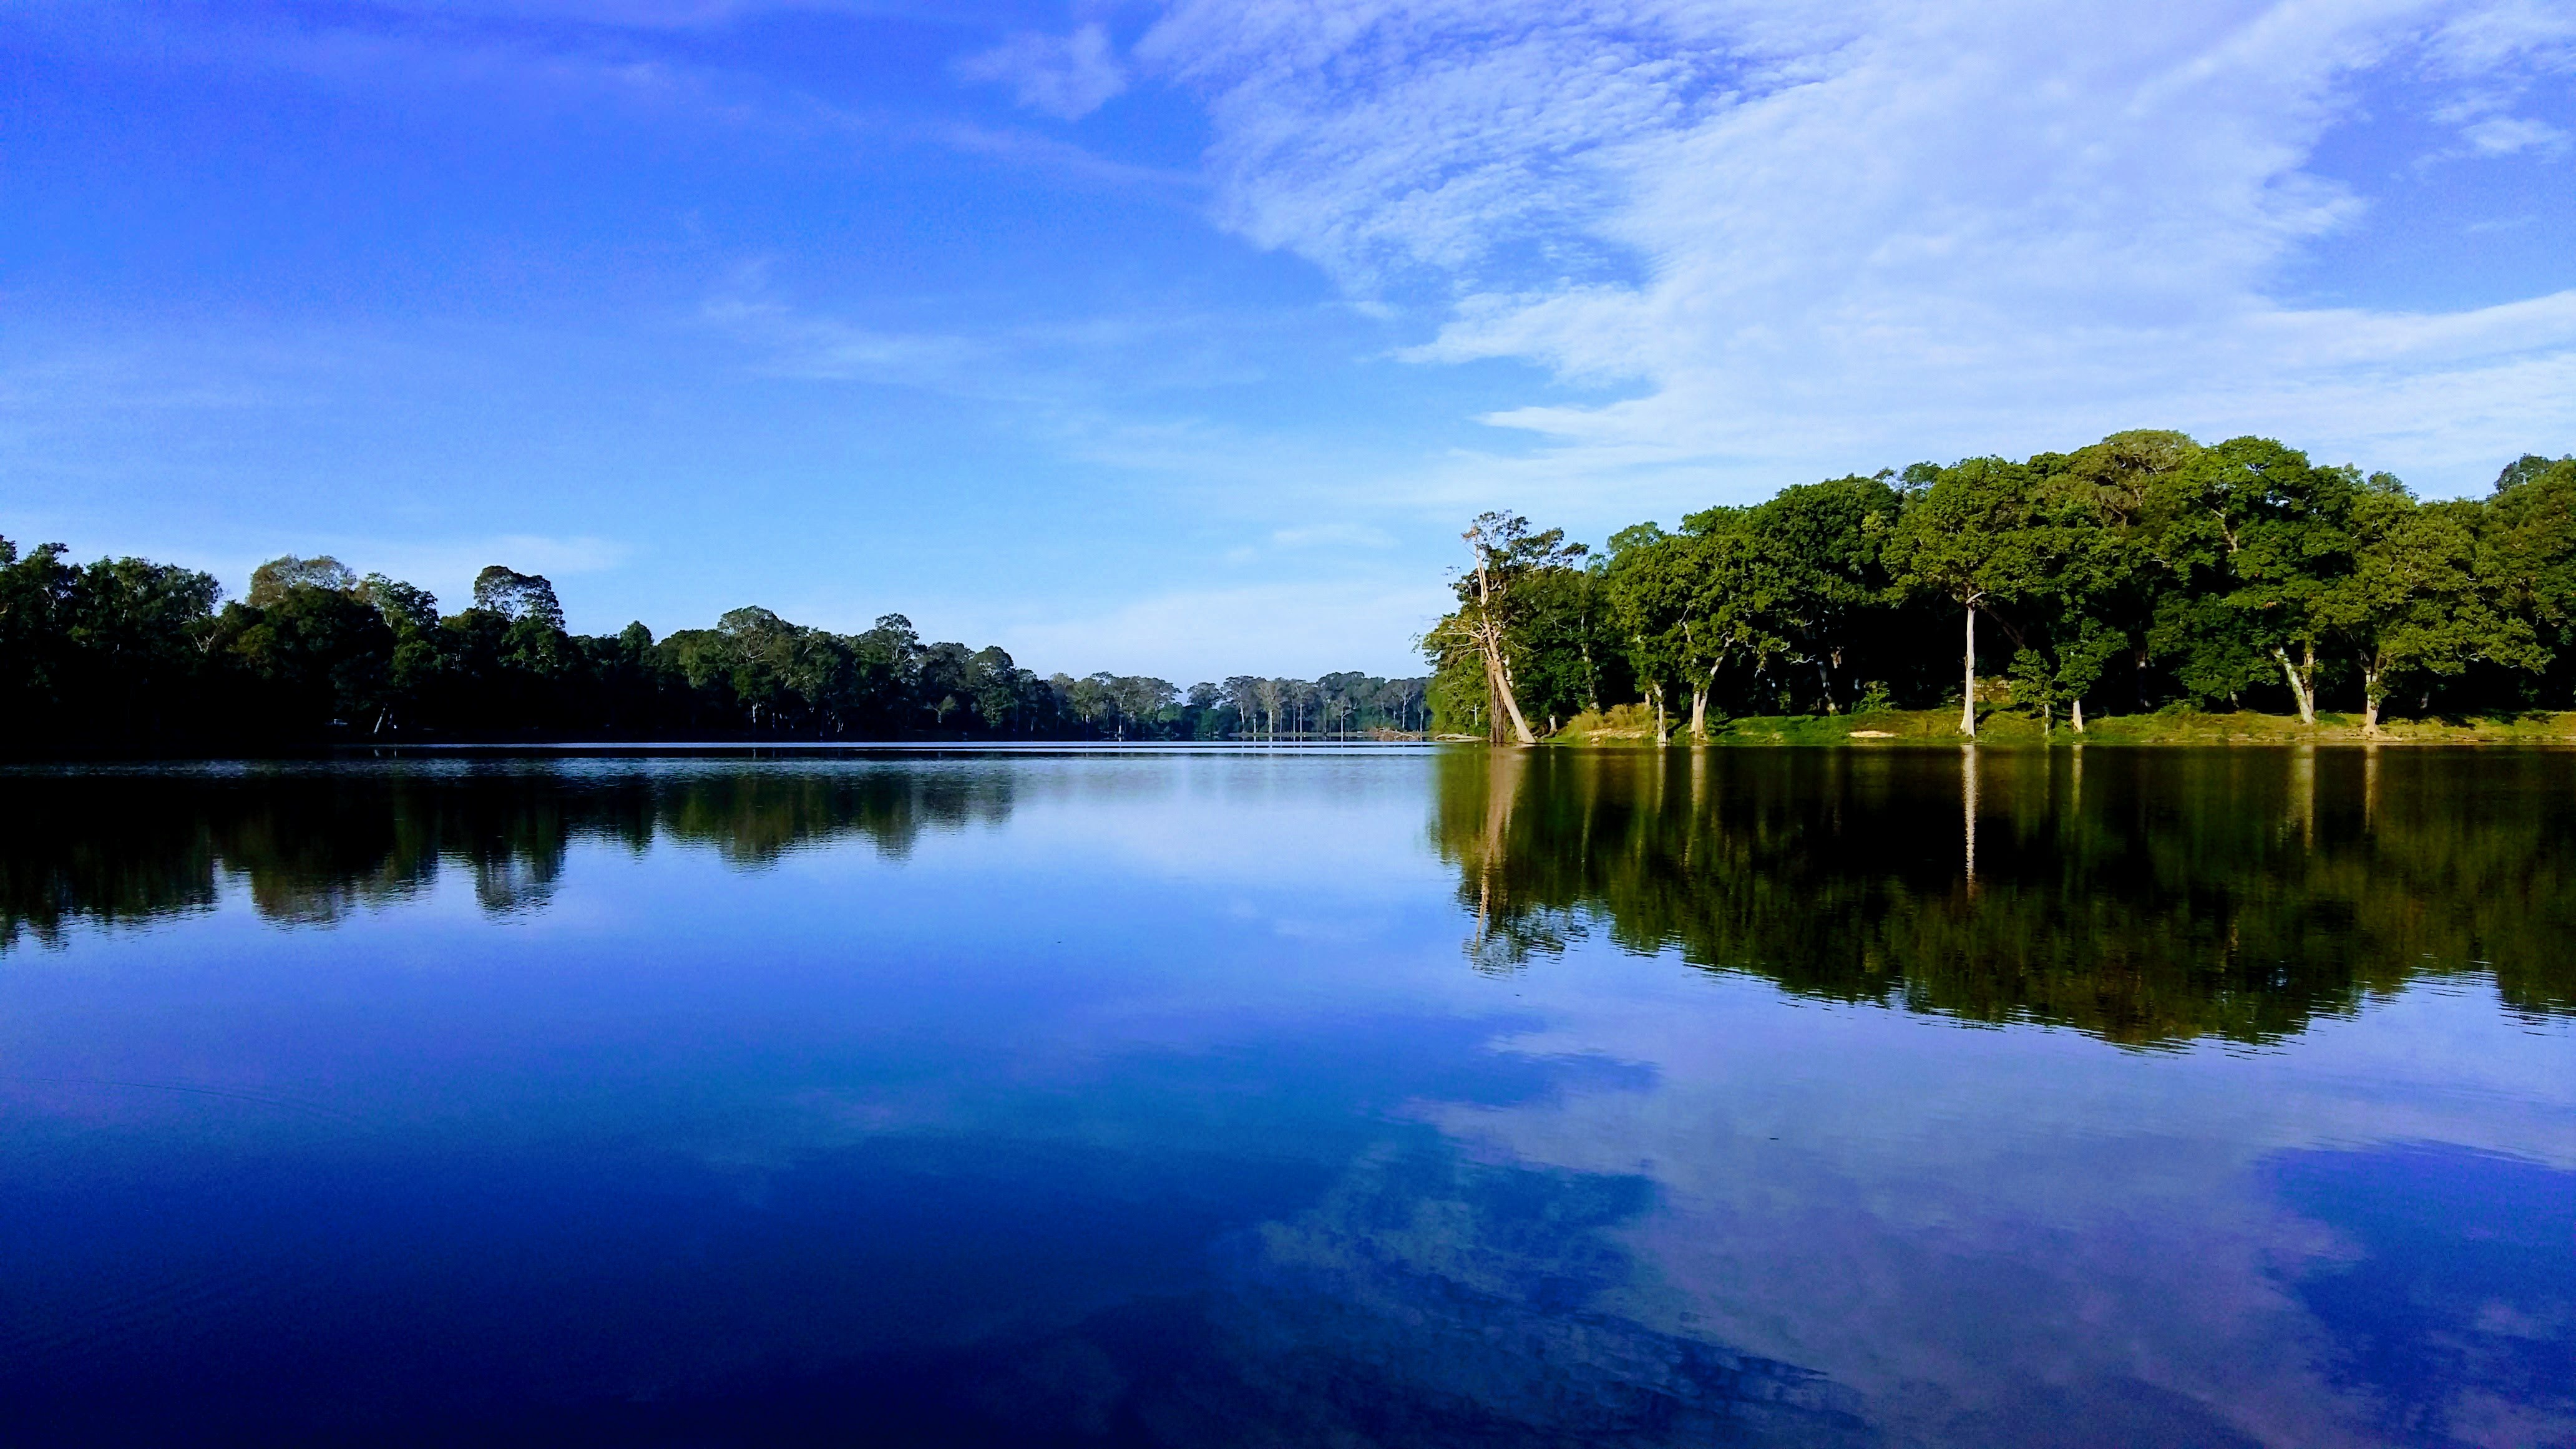
sky, clouds, blue, reflection, water resources, body of water, nature, natural landscape, water, lake, river, reservoir, nature reserve, natural environment, bank, tree, cloud, reflecting pool, waterway, loch, morning, calm, watercourse, pond, lake district, landscape, horizon, photography, floodplain, panorama, wetland, symmetry, channel, sea, mountain, national park, lacustrine plain, inlet, forest